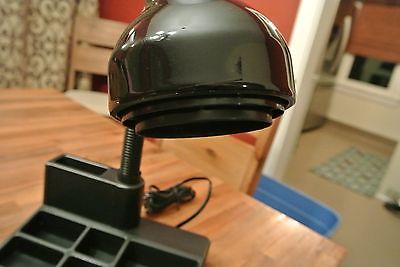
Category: lamp